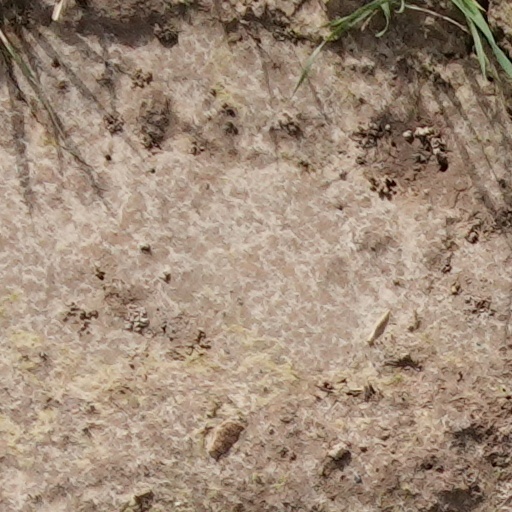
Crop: wheat